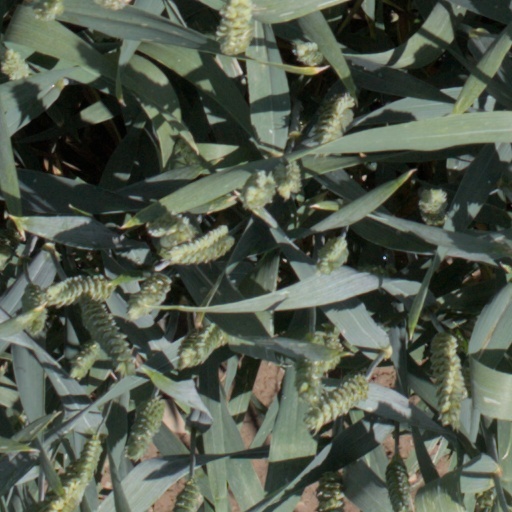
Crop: wheat